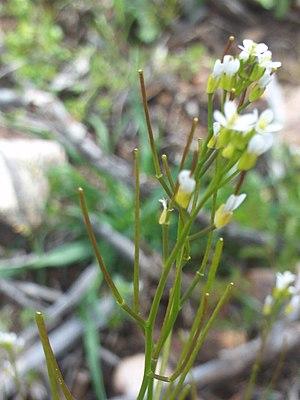
L'Arabette des rochers, ou Arabis nova, est une espèce de plante du genre Arabis et de la famille des brassicacées.